Gujarat

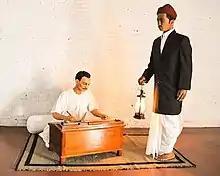
Depiction of Shrimad Rajchandra writing "Atmasiddhi" in single sitting of 1.5 hrs, one of the longest Gujarati poems based on Jain philosophy.

The tallest tower in Gujarat, GIFT One was inaugurated on 10 January 2013. One other tower called GIFT Two has been finished and more towers are planned.